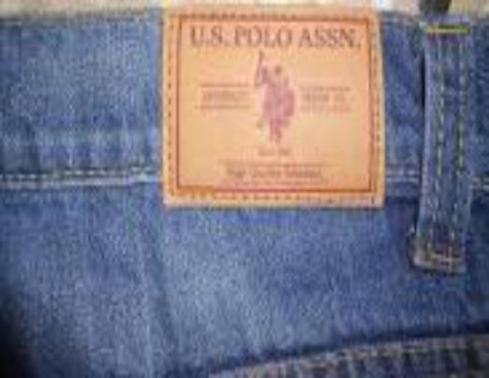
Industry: Clothes